Elizabeth Hartley (actress)

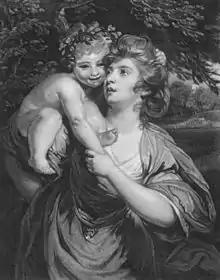
Elizabeth Hartley by Joshua Reynolds

Elizabeth Hartley (née White) (1750?–1824) was one of the most celebrated actresses on the London stage in the 18th century. She was also notorious for the role she played in society scandals including "The Vauxhall Affray".